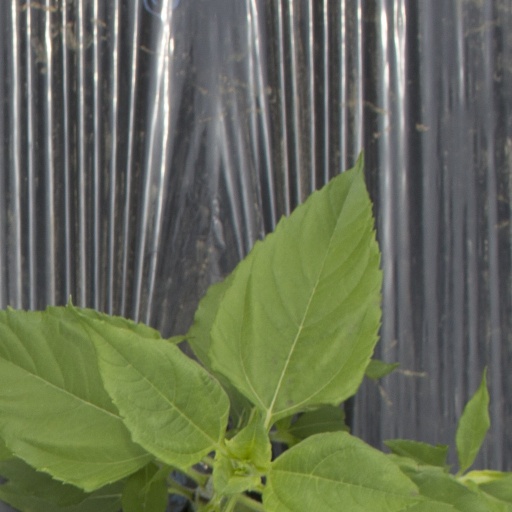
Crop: Jerusalem artichoke